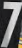
Number: 7